Holy Cross College of Calinan

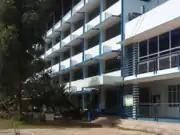
College Building

The college was established by the priests of the Society of Foreign Missions (P.M.E.) in June 1948 as a high school institution. In 1958, the Sisters of the Presentation of Mary, a Catholic religious women's congregation, took over the management of the school from the priests of the Society of Foreign Missions (P.M.E.). With the rapid growth of the school population the Sisters of the Presentation of Mary opened the college department in 1964, and offered the four-year course in Education, Liberal Arts and Commerce with an initial enrolment of 68 students.